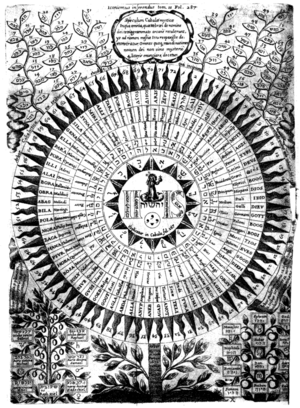
Le théisme est une conception qui affirme l'existence d'un Dieu à la fois personnel, unique et cause du monde. Le théisme n'est pas nécessairement religieux, sauf dans les cas où la relation de l'homme avec Dieu passe par des intermédiaires. Selon le théisme philosophique, Dieu régit l'univers directement.